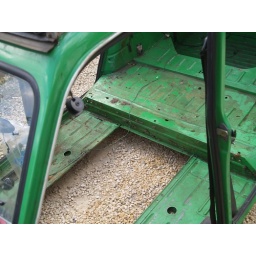
Looks odd to see the ground in the middle of the car (no sarky comments please)